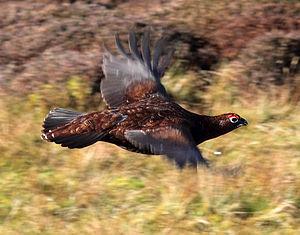
L'hon. colonel George Hysteron-Proteron CB est un personnage de fiction créé par l'écrivain britannique J. K. Stanford. Soldat de l'Armée britannique, chasseur et Lord du manoir de Five Mile Wallop, dans le Cambridgeshire. Il est aussi connu dans son club londonien, le Qu'hais, comme « Le vieux coq de bruyère ». C'est sous la forme de cet oiseau qu'il vit ses principales aventures. On le considère comme une figure comique de la littérature sportive et un fanatique de la chasse aux oiseaux.